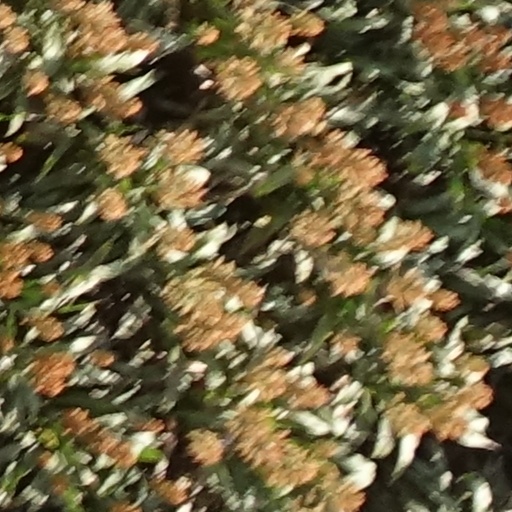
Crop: sorghum